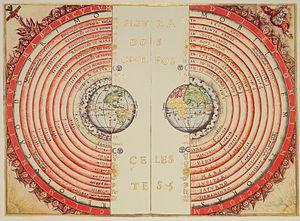
Figure des corps célestes - Illustration enluminée de la conception géocentrique de l'univers ptolémaïque par le cosmographe et cartographe portugais Bartolomeu Velho (?-1568). Extrait de son livre, Cosmographia, fait en France en 1568. Remarquer les distances des corps célestes au centre de la terre (à gauche) et leur temps de révolution en années (à droite). Bibliothèque nationale de France, Paris."
Le géocentrisme est un modèle physique ancien selon lequel la Terre se trouve immobile, au centre de l'univers. Cette théorie date de l'Antiquité et a été notamment défendue par Aristote et Ptolémée. Elle a duré jusqu’à la fin du XVIᵉ siècle à la renaissance pour être progressivement remplacée par l'héliocentrisme, selon lequel la Terre tourne autour du Soleil.
Cosmos est un ouvrage de vulgarisation scientifique qui traite de cosmologie, la science des lois qui gouvernent l’univers, écrit par l’astrophysicien américain Carl Sagan. Publié pour la première fois en 1980, il s’adresse à un public profane. Il est publié en France l'année suivante aux éditions Mazarine.
Bartolomeu Velho, né à Lisbonne à une date inconnue et mort à Nantes le 20 février 1568, est un cartographe et cosmographe portugais.
La Voie lactée, aussi nommée la Galaxie, est une galaxie spirale barrée qui comprend de 200 à 400 milliards d'étoiles et au minimum 100 milliards de planètes. Son diamètre est estimé à environ 100 000 à 120 000 années-lumière, voire à 150 000 ou à 200 000 années-lumière bien que le nombre d'étoiles au-delà de 120 000 années-lumière soit très faible. Elle et son cortège de galaxies satellites font partie du Groupe local, lui-même rattaché au superamas de la Vierge appartenant lui-même à Laniakea. Le Système solaire, qui en fait partie, se situe à environ 27 000 années‌-lumière du centre de la Voie lactée, lequel est constitué d'un trou noir supermassif.